Dirleton Castle

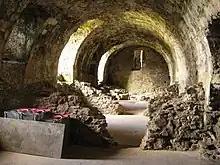

The trials took place in the Dirleton Castle Great Hall, and although the sentence and action taken do not survive either, those accused were usually executed, as required by law, often by strangling.